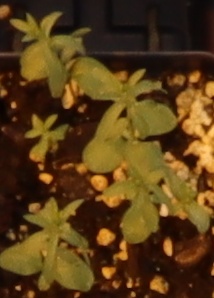
Label: Flax